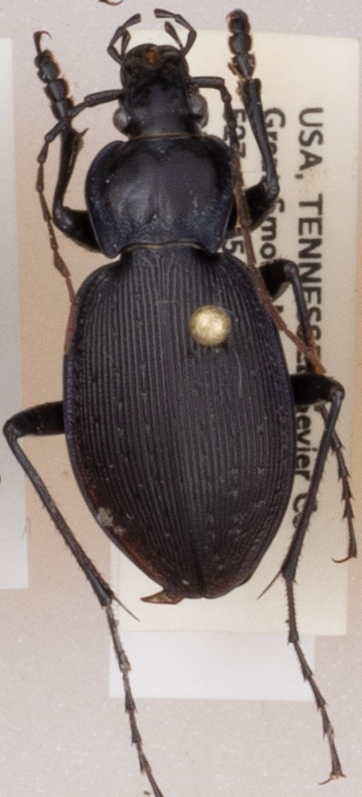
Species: Carabus goryi
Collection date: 2018-05-29
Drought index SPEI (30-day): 0.248
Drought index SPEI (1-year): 0.226
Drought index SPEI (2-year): -0.39